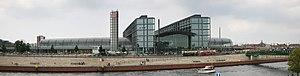
Gare principale de Berlin, sur la Spree.